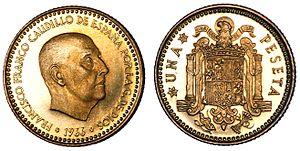
Les pièces de monnaie espagnoles sont une des représentations physiques, avec les billets de banque, de la monnaie d'Espagne.